Rule of law in Singapore

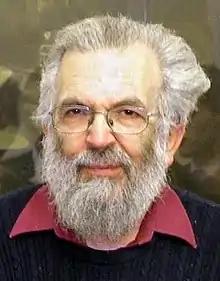
Joseph Raz in February 2009. He stated in a 1977 article that the rule of law requires that "the making of particular laws should be guided by open and relatively stable general rules"

In Raz's view, one of the virtues of the rule of law is the restraint it imposes on authorities. It aims to exclude arbitrary power as it is said that most of the exercises of arbitrary power violate the rule of law. Arbitrary power is excluded when courts hold themselves accountable only to the law and observe "fairly strict procedures". Another virtue is the protection it accords to individual freedom, namely, "the sense of freedom in which it is identified with an effective ability to choose between as many options as possible". Most importantly, to adhere to the rule of law is to respect human dignity by "treating humans as persons capable of planning and plotting their future".